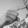
ASL letter: G